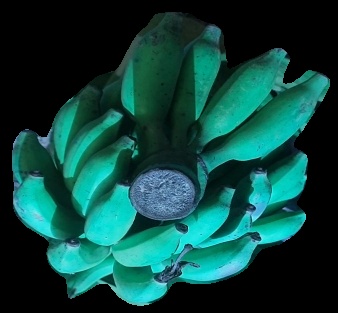
Variety: elakki-bale
Grade: grade3